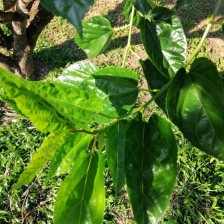
Variety: BlackOodTurkey